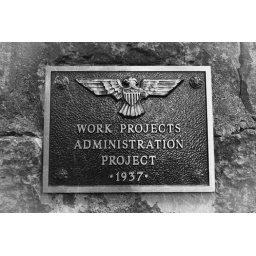
Public works sign for building stone steps in Minneopa State Park. Mankato, MN